Hamburg

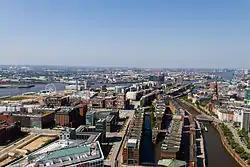
Western HafenCity area and Speicherstadt

There are several English-speaking communities, such as the Caledonian Society of Hamburg, The British Club Hamburg, British and Commonwealth Luncheon Club, Anglo-German Club e.V., Professional Women's Forum, The British Decorative and Fine Arts Society, The English Speaking Union of the Commonwealth, The Scottish Country Dancers of Hamburg, The Hamburg Players e.V. English Language Theatre Group, The Hamburg Exiles Rugby Club, several cricket clubs, and The Morris Minor Register of Hamburg. Furthermore, the Anglo-Hanseatic Lodge No. 850 within the Grand Lodge of British Freemasons of Germany under the United Grand Lodges of Germany works in Hamburg, and has a diverse expat membership. There is also a 400-year-old Anglican church community worshipping at St Thomas Becket Church.